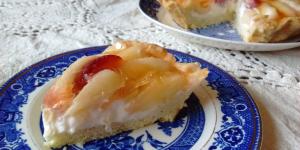
tarta de duraznos con gelatina